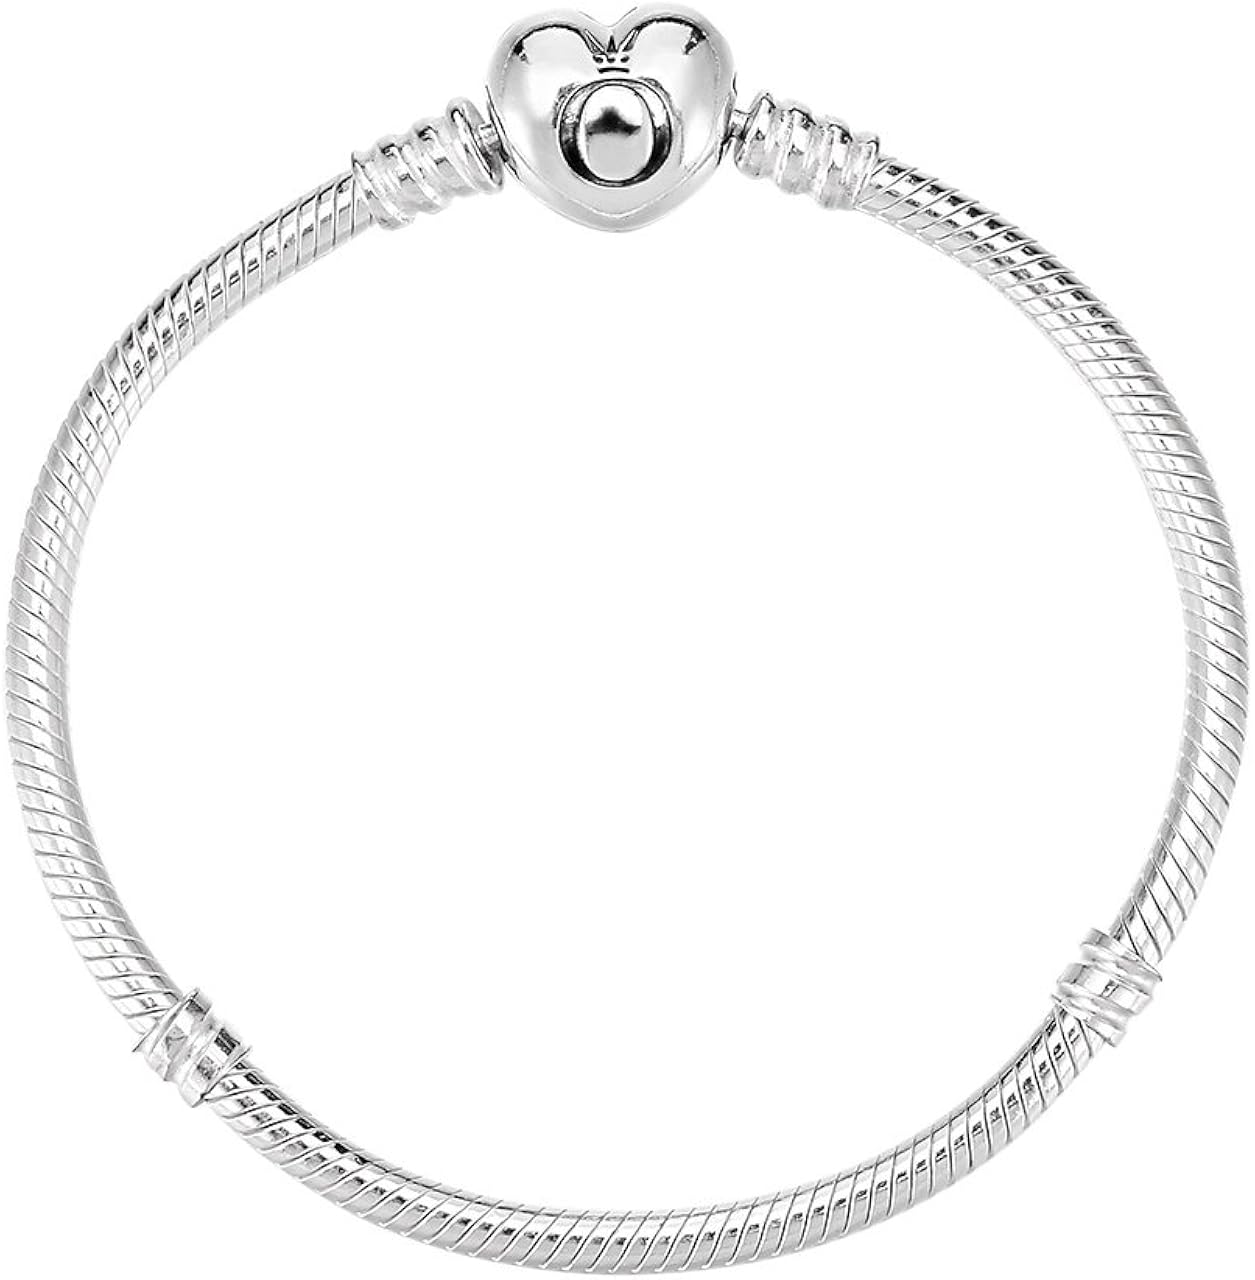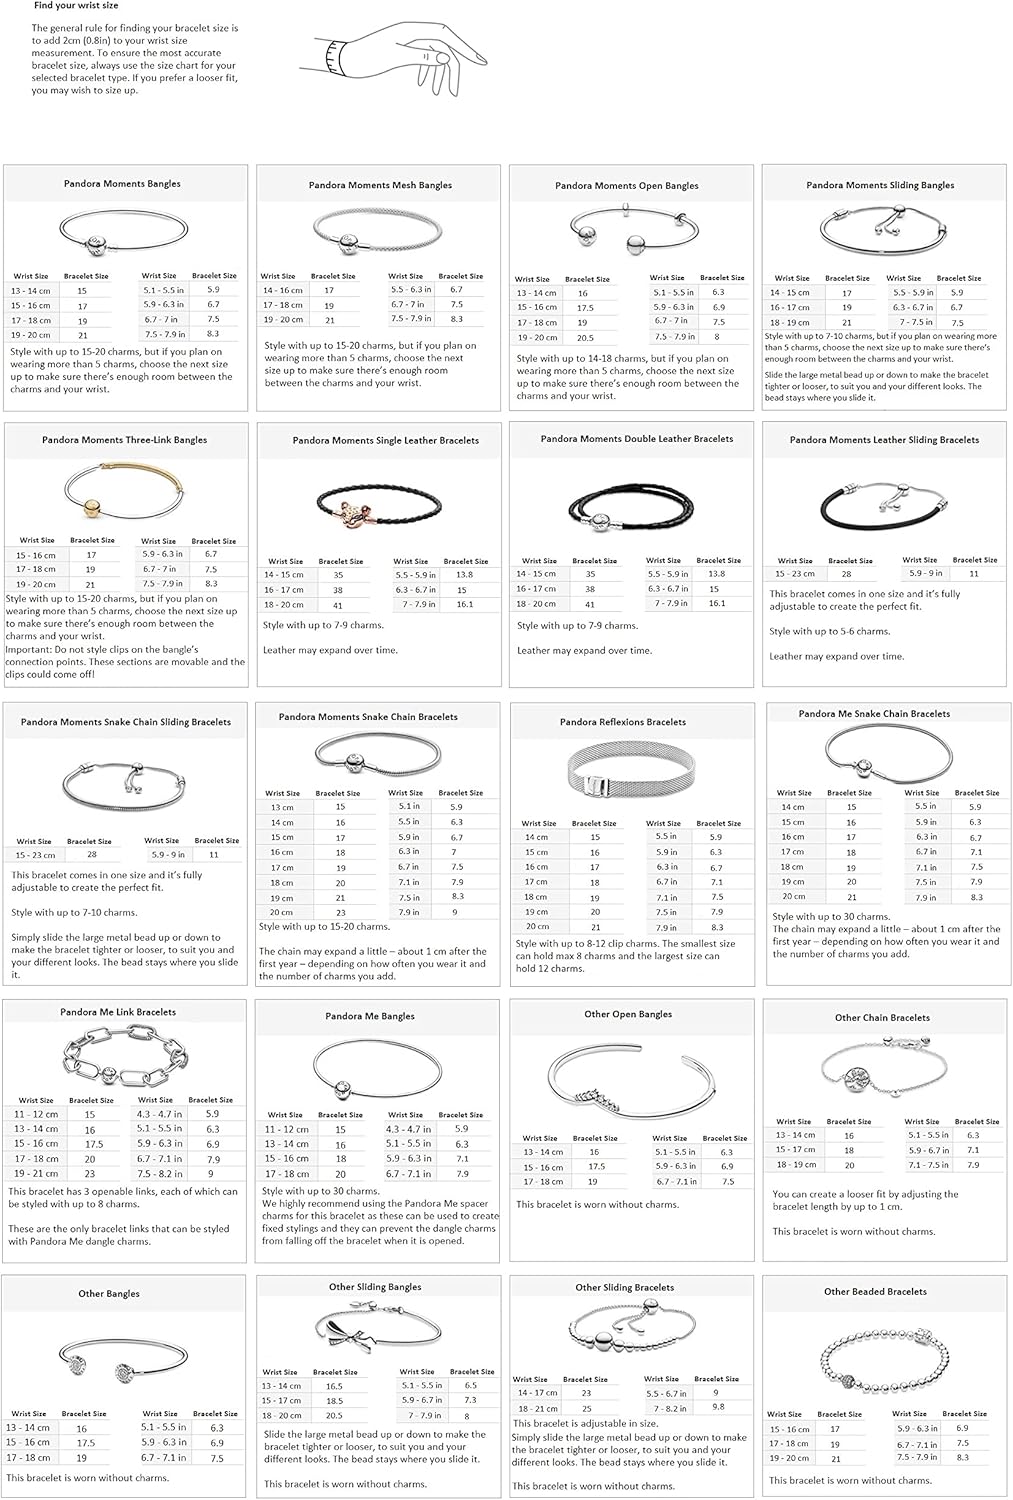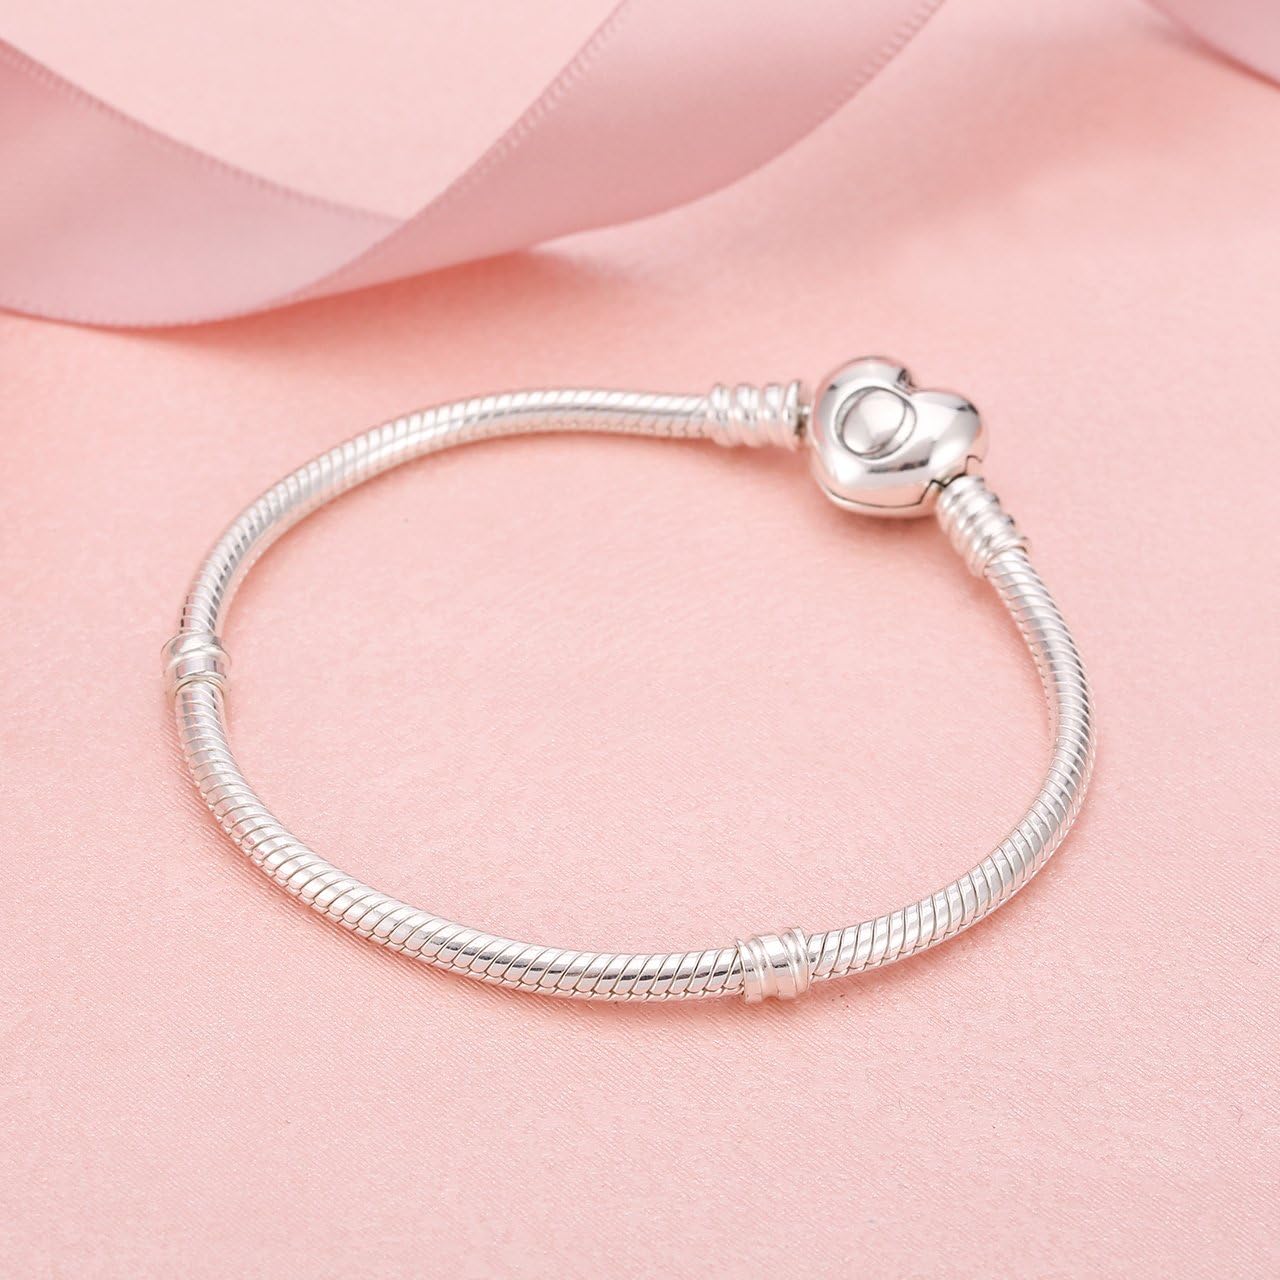
PANDORA Moments Silver Charm Bracelet with Heart Clasp 590719 (19)
Category: AMAZON FASHION
Pandora Ladies Bracelets. SKU: 590719-19. Color: Silver. Metal Type: Sterling Silver. Pandora Heart Clasp Snake Chain Bracelet In Sterling Silver, Size 19. Crafted from sterling silver, this snake chain bracelet features a heart-shaped clasp.
Features: Give your collection a fresh romantic look with the Moments Silver Bracelet with Heart Clasp from Pandora. This stunning charm bracelet is crafted from polished sterling silver in the classic snake chain design featuring an exclusive love heart shaped clasp, with perfect branded engraving. Celebrate those moments which create your love story with this romantically inspired collection from Pandora. | Sterling Silver: The world’s most popular silver alloy, our sterling silver consists of 92.5% silver and 7.5% other metals (such as copper). This blend is excellent for jewelry because it preserves the color, luster and the weight of silver while vastly improving the durability of your bracelets. | Memories Are Forever: Important milestones and moments are here to stay. Perfect gift for your wife, mother, daughter, granddaughter, niece, or any charm bracelet beginner. Mark your loved one's big day (wedding, sweet 16, new baby, Mother's Day, etc.) with the gift of expressing their individuality through their fashion and style. | Tell Your Story With Charms: All women have their own individual stories to tell, a personal collection of special moments that makes them who they are. We celebrate these memories that bring us together and make us who we are. | Manufactured Responsibily: At Pandora, we believe that responsible business practice and our aspiration to offer high quality jewelry go hand in hand. We're committed to developing and manufacturing responsibly, for our teams, and to minimize our environmental impact on the planet.